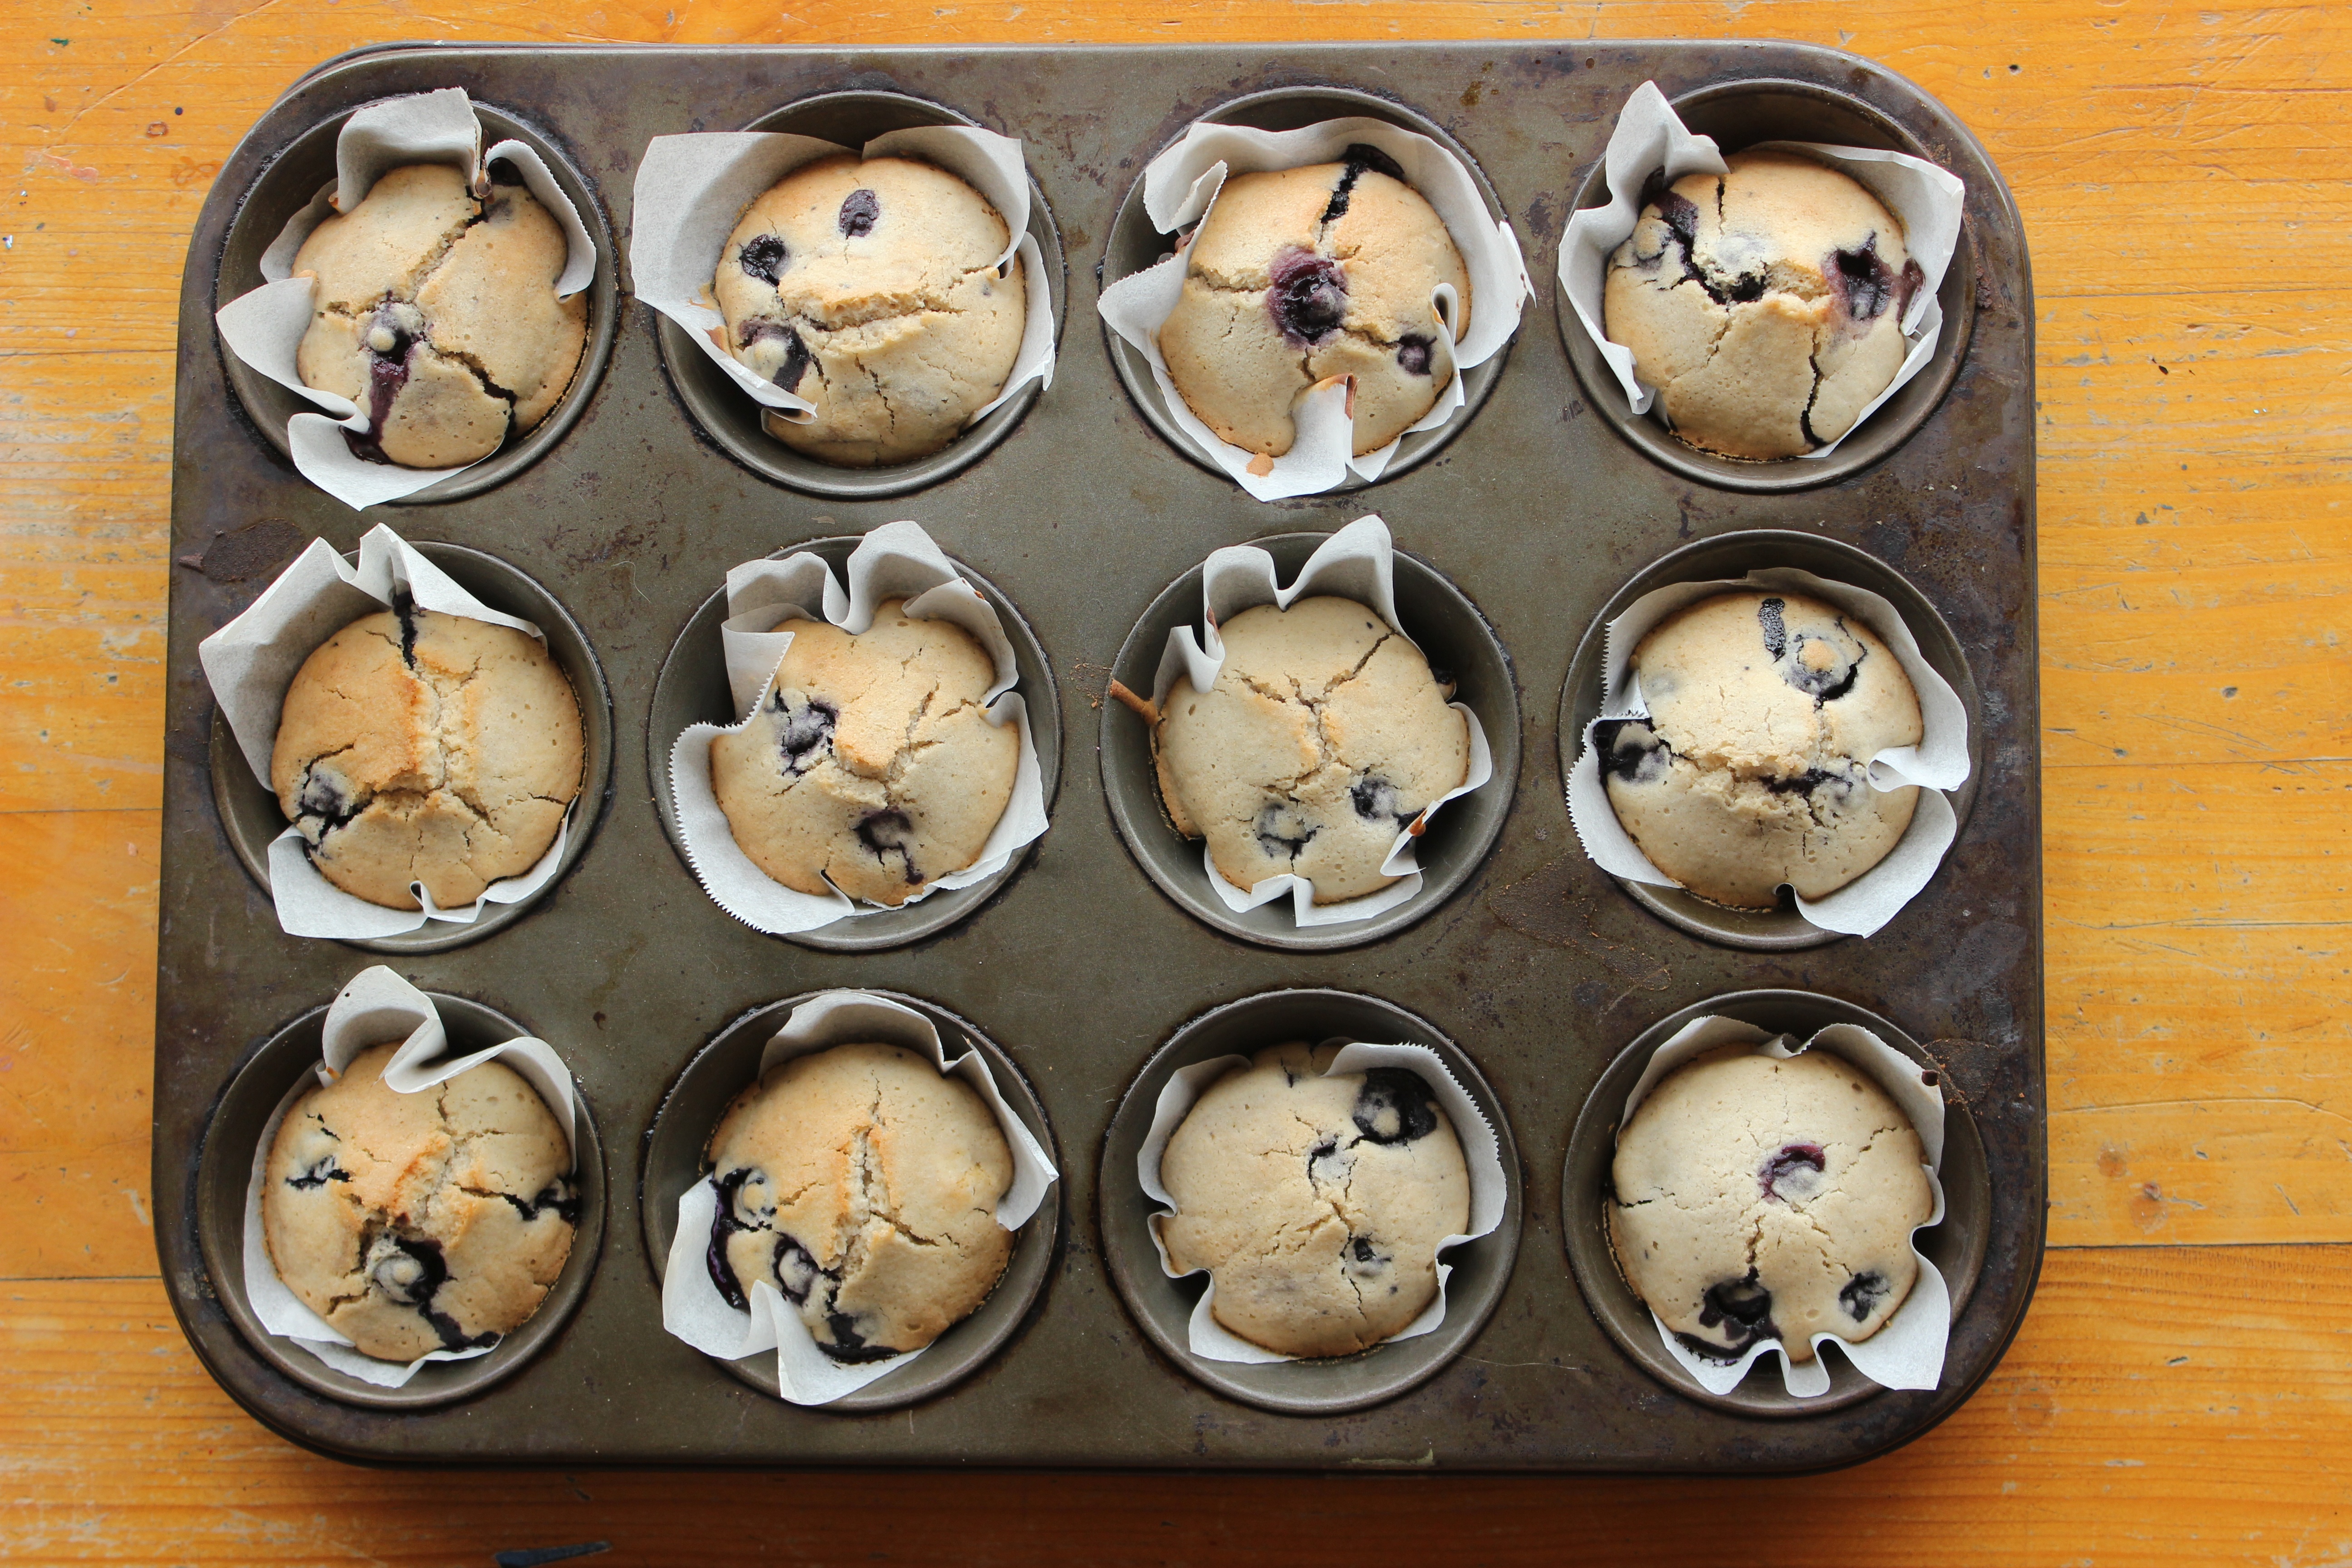
fruit, sweet, dish, meal, food, cooking, produce, cupcake, baking, gourmet, cookie, dessert, delicious, cake, bakery, baked, muffin, sugar, icing, vegan, treat, muffins, baked goods, home baking, gluten free, snack food, cookies and crackers, blueberry muffins, muffins in muffin tray, fresh out the oven, berry muffins, breakfast muffin, cafe baking, rustic muffins, hipster muffins